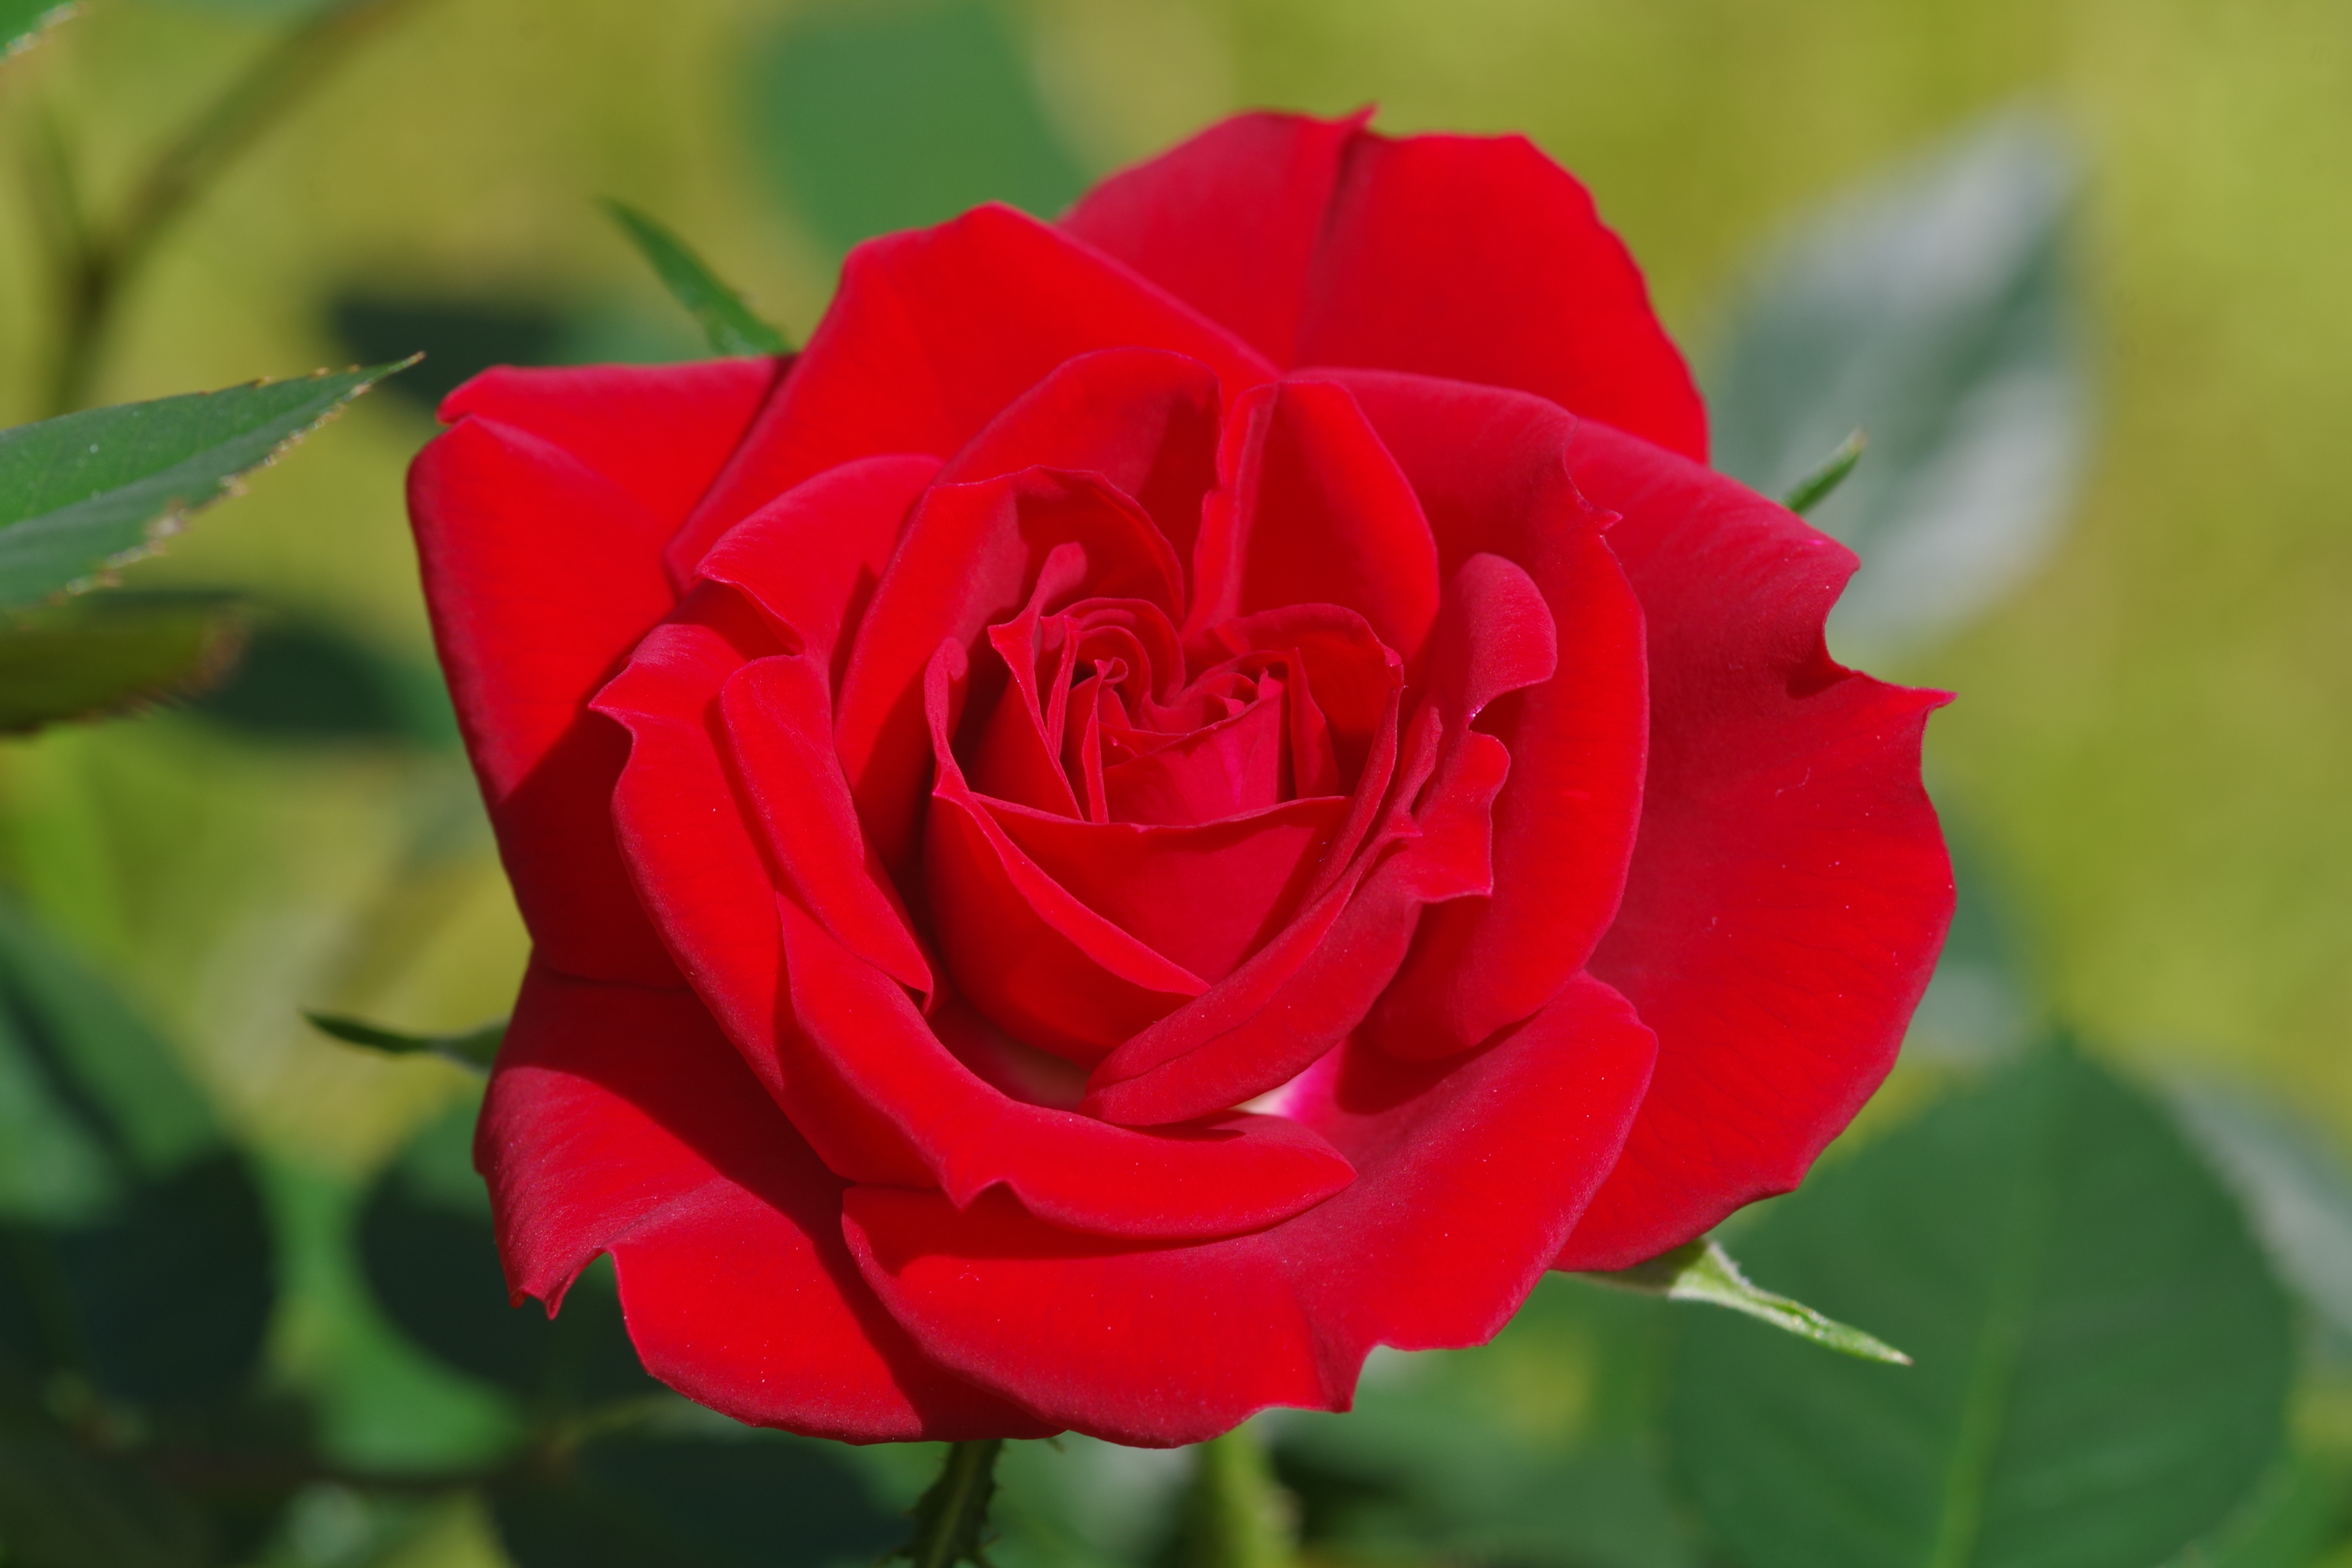
plant, flower, petal, bloom, love, rose, red, garden, beautiful, floribunda, flowering plant, garden roses, rose family, plant stem, land plant, rosa centifolia, rose order